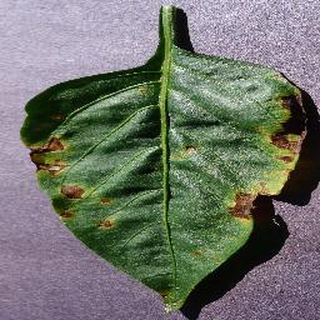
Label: bell_pepper_bacterial_spot